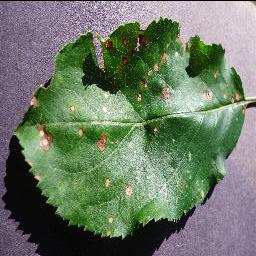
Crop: apple
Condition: black_rot